History of Savoy from 1815 to 1860

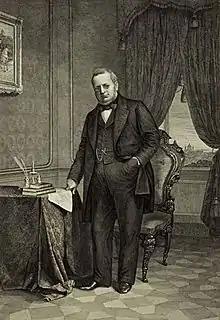
Camillo Benso di Cavour.

Charles Felix of Sardinia supported initiatives in his family's homeland, focusing on religious and architectural projects. In 1822, he restored the Diocese of Annecy, followed by the dioceses of Maurienne and Tarentaise in 1824. In 1826, he oversaw the restoration of the Church of Saint Francis, the chapel of the first . He also ordered the return of the relics of Saint Francis de Sales and Saint Jane Frances de Chantal, previously hidden in the by the Visitandines during the French Revolution, and attended their transfer to Annecy.